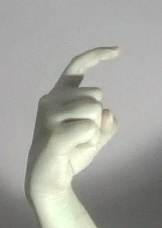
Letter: ra